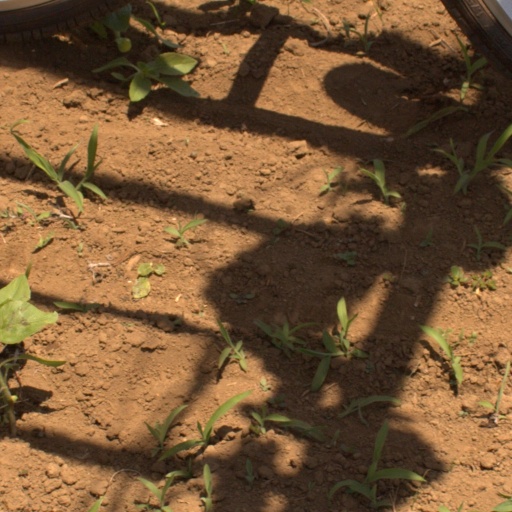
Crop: Jerusalem artichoke